Prince Edward Islands

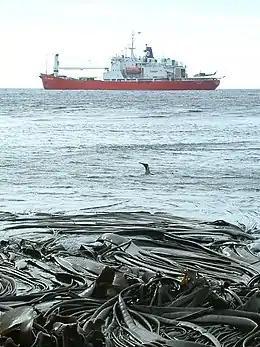
View from Marion island of the South African icebreaker SA "Agulhas", with a penguin swimming in the water and kelp on the shore

Barent Barentszoon Lam of the Dutch East India Company reached the islands on 4 March 1663 on the ship "Maerseveen". They were named "Dina" (Prince Edward) and "Maerseveen" (Marion), but the islands were erroneously recorded to be at 41° South, and neither were found again by subsequent Dutch sailors.